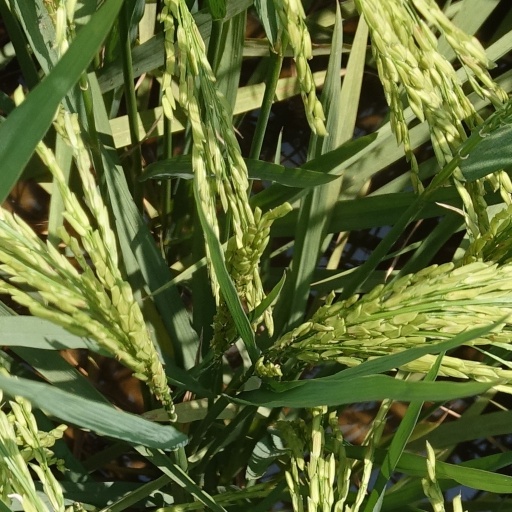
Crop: rice